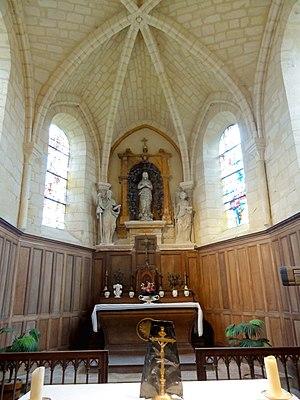
Intérieur de l'église - voir titre.
L’église Notre-Dame-de-l'Assomption est une église catholique paroissiale située au hameau de La Villeneuve-Saint-Martin de la commune d'Ableiges, dans le Val-d'Oise, en France. C'est un édifice de petites dimensions, qui ne comportait à l'origine qu'une nef de deux travées, un transept et un chœur d'une seule travée, se terminant par un chevet à pans coupés. Il fut bâtie entre 1210 et 1230 environ dans le style gothique, mais les voûtes de la nef ne furent ajoutées qu'une génération plus tard, et l'étage de beffroi du clocher n'a peut-être jamais été exécuté. À une époque indéterminée, un bas-côté a été adjoint à la nef du côté nord. Il n'existe plus à ce jour, de même que le croisillon sud du transept, remplacé par la sacristie, et les voûtes de la nef et du croisillon nord. En effet, la suppression de la paroisse dès le début du XIXᵉ siècle et le rattachement du village de La Villeneuve à la commune d'Ableiges en 1843 entraînent un manque d'entretien, auquel l'inscription au titre des monuments historiques par arrêté du 20 novembre 1931 ne rémédie pas.